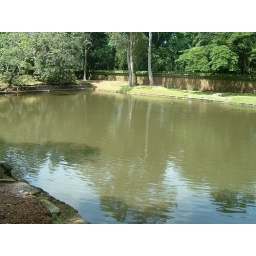
If you look closely you can see boys swimming in the pool.